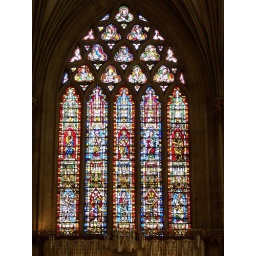
A stained glass window in Wells